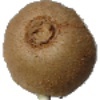
Label: kiwi